Disney Sports Football

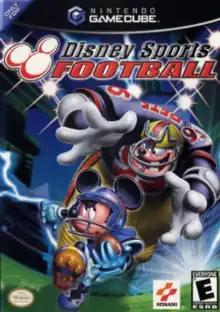

Disney Sports Football is a pair of 2002 sports video games released by Konami for the GameCube and Game Boy Advance.